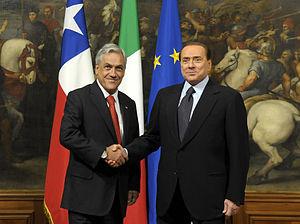
Silvio Berlusconi /ˈsilvjo berluˈskoːni/, autrefois surnommé il Cavaliere, né le 29 septembre 1936 à Milan, est un homme d'affaires et homme d'État italien, président du Conseil des ministres de 1994 à 1995, de 2001 à 2006 et de 2008 à 2011.